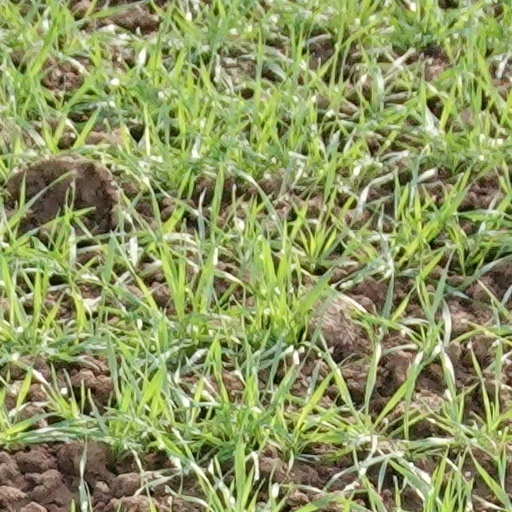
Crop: wheat